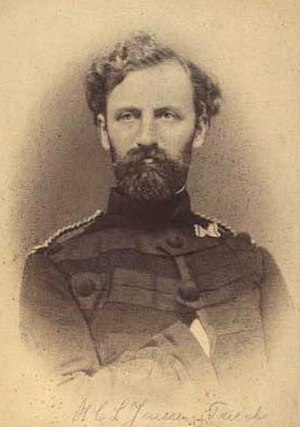
Harald Jenssen-Tusch (1815-1894)
Harald Jenssen-Tusch